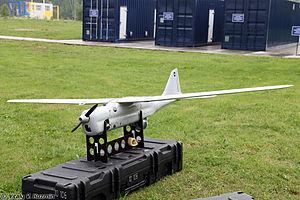
RB-341V est un dispositif de guerre électronique mobile russe introduit en 2016 dans l'armée russe.